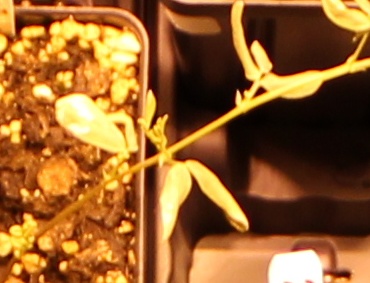
Label: Lentil